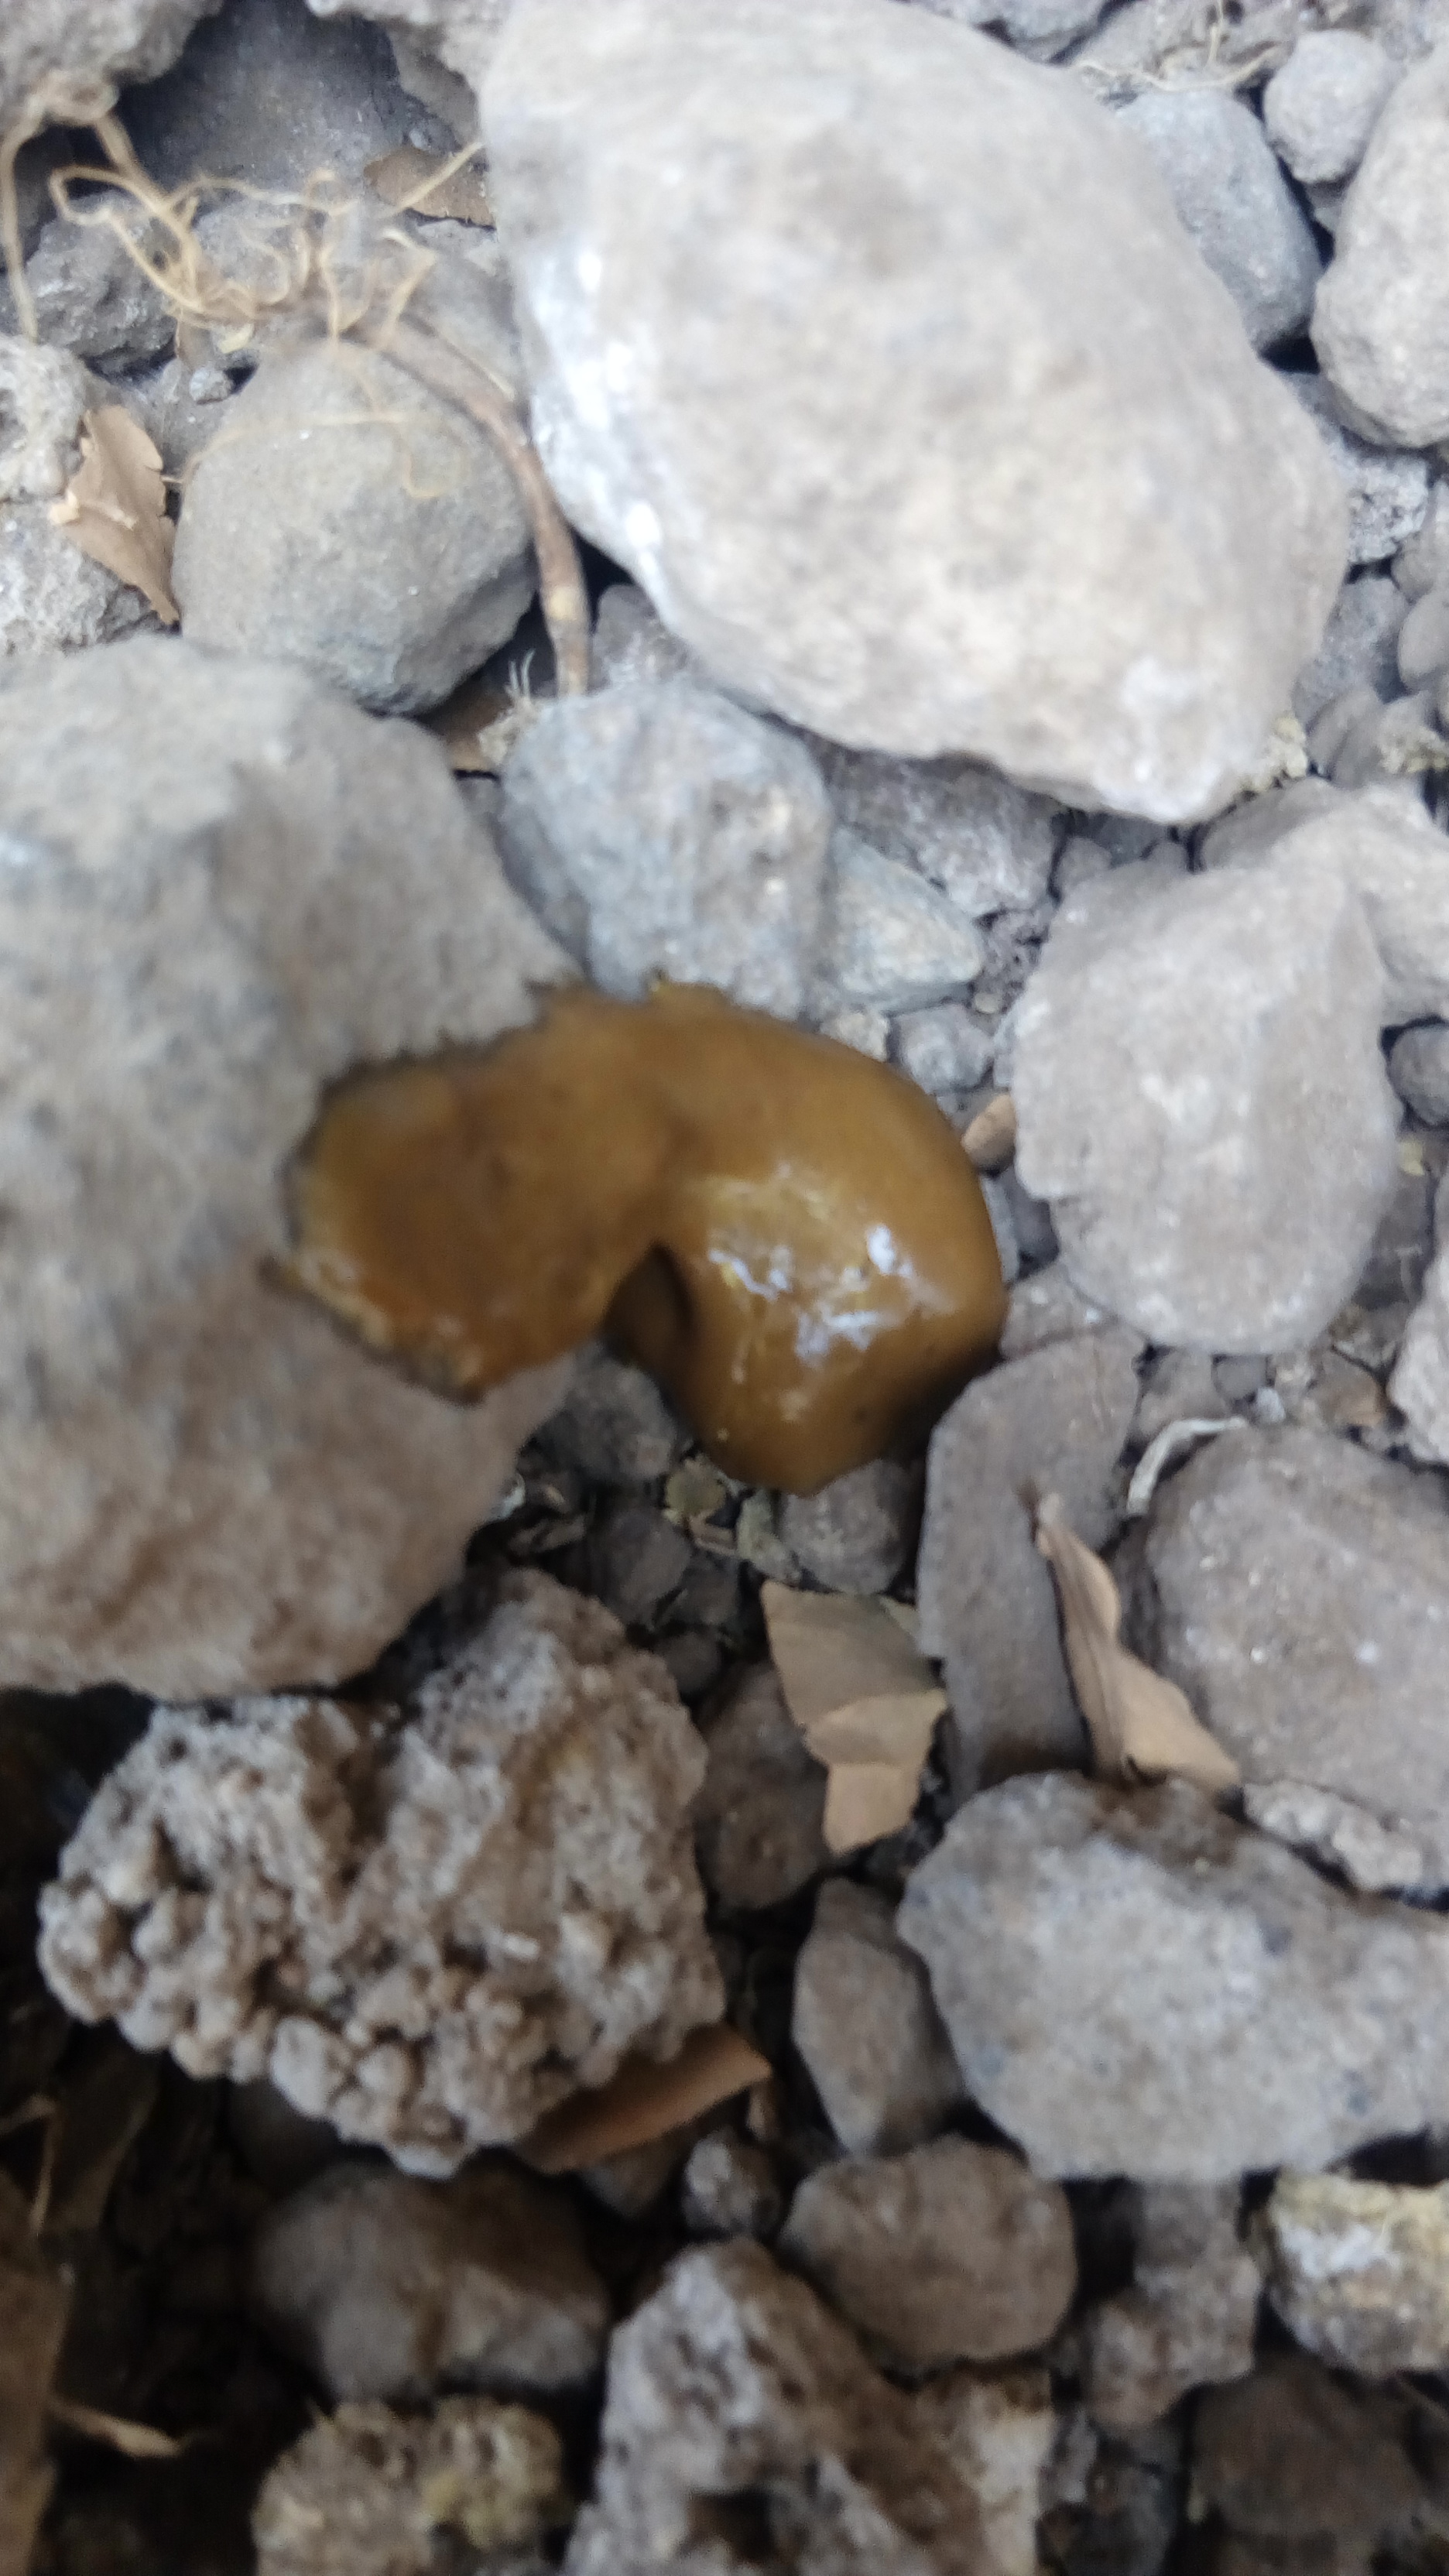
PCR-confirmed diagnosis: Coccidiosis